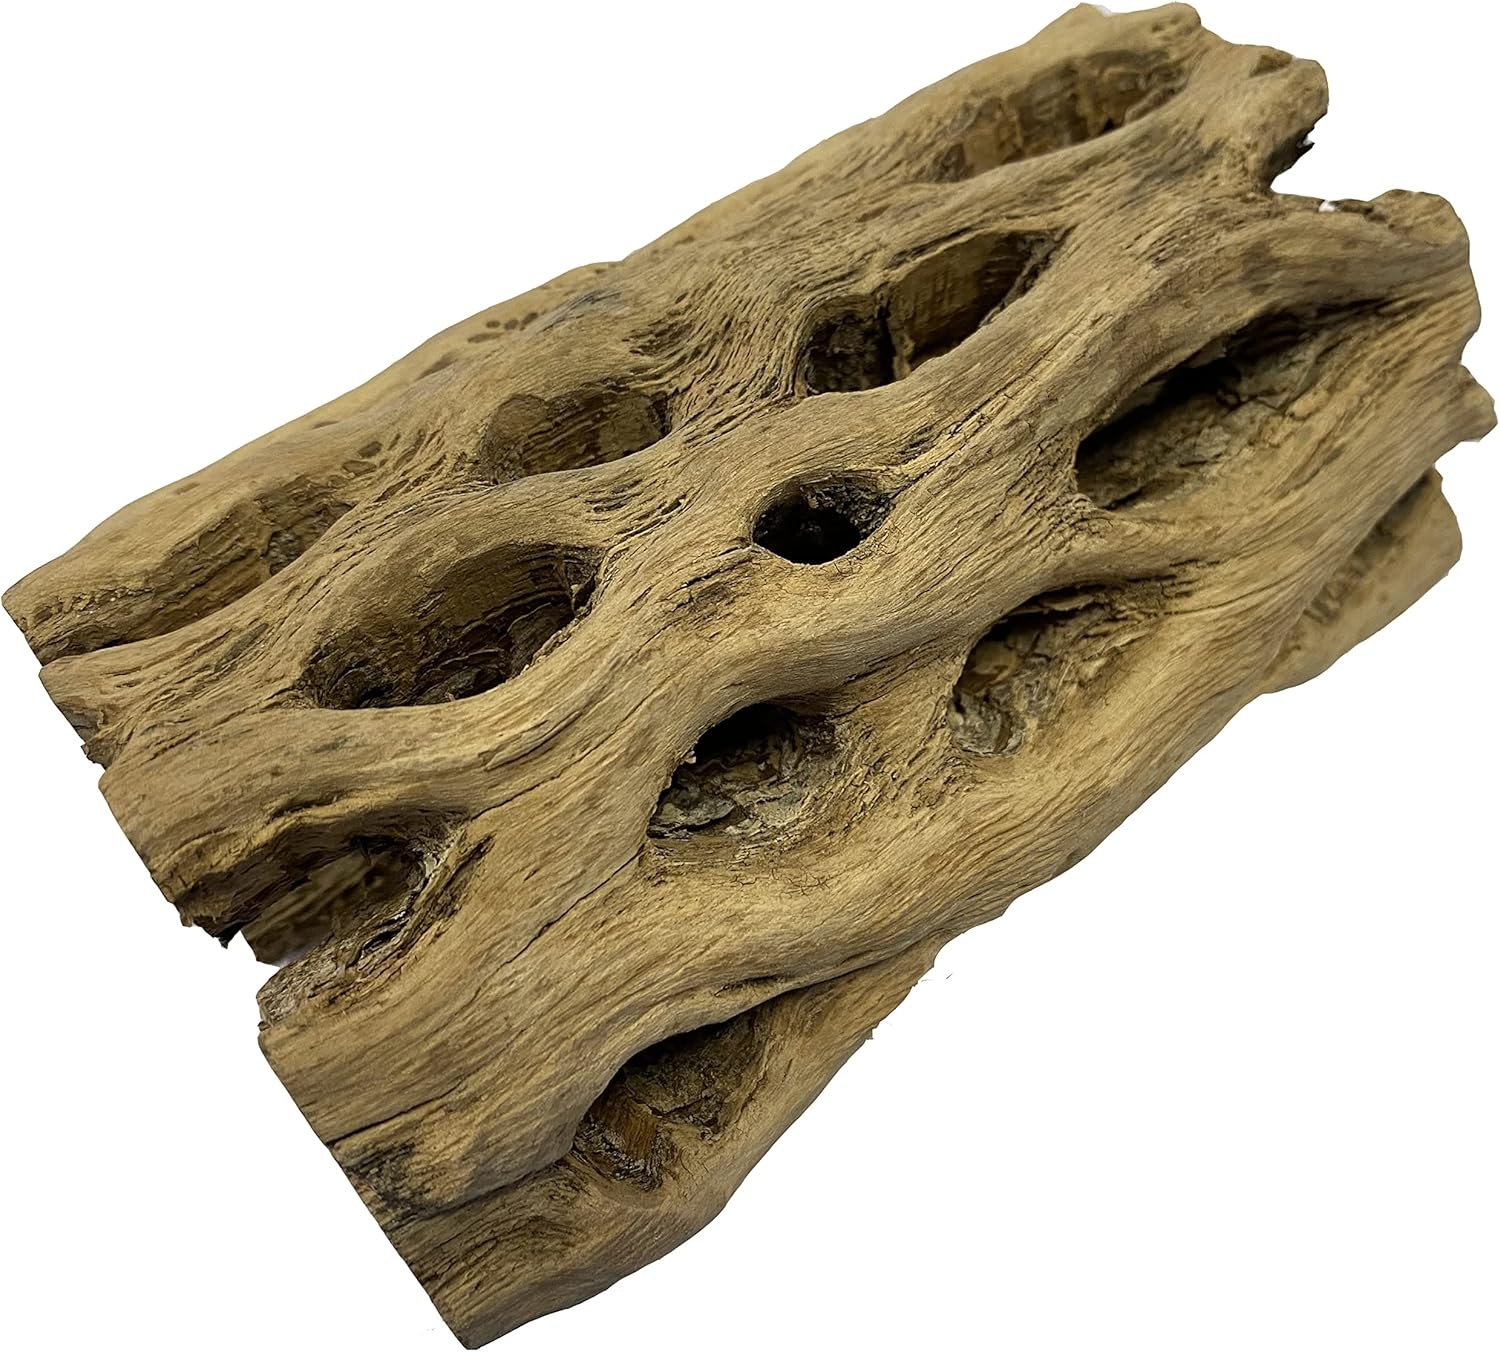
Awesome Aquatic up to 2 in Thick XL Teddy Bear/Chain Fruit/Buckhorn/Staghorn Cholla Wood Hollow Tube Wood Cactus Skeleton Tubes (6 in x up to 2 in)
Overview Brand : Awesome Aquatic Material : Wood Tank Volume : 6 Liters Special Feature : Lightweight Style : Modern UPC : 854981008537 Vivarium Type : Aquarium Global Trade Identification Number : 00854981008537 Manufacturer : Awesome Industries About this item Awesome Aquatic 6” x up to 2” Diameter Organic NATURALLY Dried and Aged Teddy Bear / Chain Fruit / BuckHorn / Staghorn Cholla wood is a Thick 2-3” diameter, Fertilizer and Pesticide Free, Untreated, Chemical, Fertilizer and Pesticide free. Completely safe for all your animal friends, Shrimp, Attaching Plants / Moss, Hermits, Geckos, and all kinds of critters. Ideal for all kinds of aquariums with Shrimp Fish & Plants, Making Great hiding spots for those little ones. Attach plants, mosses and other habitat items. Lowers pH, releases tannins and buffers the pH naturally stabilizing the aquatic habitat. Cholla also produces a beneficial Natural biofilm food source for shrimp and other small natural microfauna. Cholla’s natural skeleton-like structure Works both in Terrarium and Aquatic enviroments. Hermit Crabs, Reptiles,Tarantulas and all kinds of critters love Climbing on, making structures for nests, hiding in holes etc. Small Insects and aquatic critters or Babies hide in the holes also. All kinds of critters love and use cholla. Great for Air plants TOO. The hollow center provides a resting place for all kinds of air plants. It will provide a more natural look. Natural cholla wood can also be used in all kind of arts, crafts, decorations and displays. Natural Beauty, each piece is unique and individual in structure and shape as nature intended. Cholla can be boiled to make it sink faster and release some tannins before being placed in an aquarium. Cut to length as specified in the listing. Awesome Aquatic cholla is Thorn Free, Clean, Sustainably Harvested and Eco Friendly.
Brand: Awesome+Aquatic
Category: Animals & Pet Supplies > Pet Supplies > Fish & Aquatic Supplies > Aquarium Decors